Long Range Reconnaissance Imager

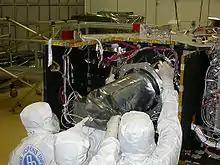
LORRI being installed on the spacecraft in 2004.

LORRI is a reflective telescope integrated with the "New Horizons" spacecraft. It can take greyscale images of astronomical targets.